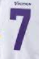
Number: 7